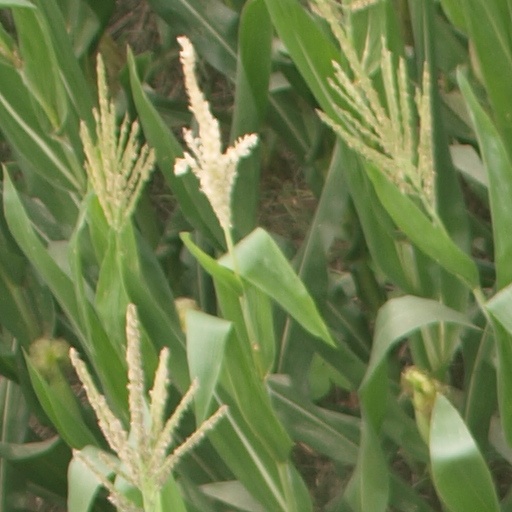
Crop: maize; corn